Monument to Yakov Baklanov

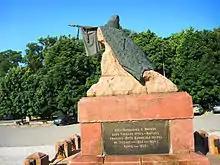

Monument to Yakov Baklanov is a bronze monument to participant in the Caucasian War, General Yakov Baklanov. It was originally located in Saint Petersburg at the cemetery in Smolny Convent above the grave of the commander. It was built from private donations. In 1909 during the celebration of the 100th anniversary of the birth of Yakov Baklanov it was decided that transferral of the burial in Novocherkassk was necessary. The bones along with the monument were transferred in Novocherkassk in 1911. Baklanov's coffin was placed into a shrine under Novocherkassk Cathedral. The sculpture composition with some adjustments in the pedestal was moulded on Yermaka square. The monument is located to the south of the Novocherkassk Cathedral. The opening ceremony of the monument took place on October 5, 1911.